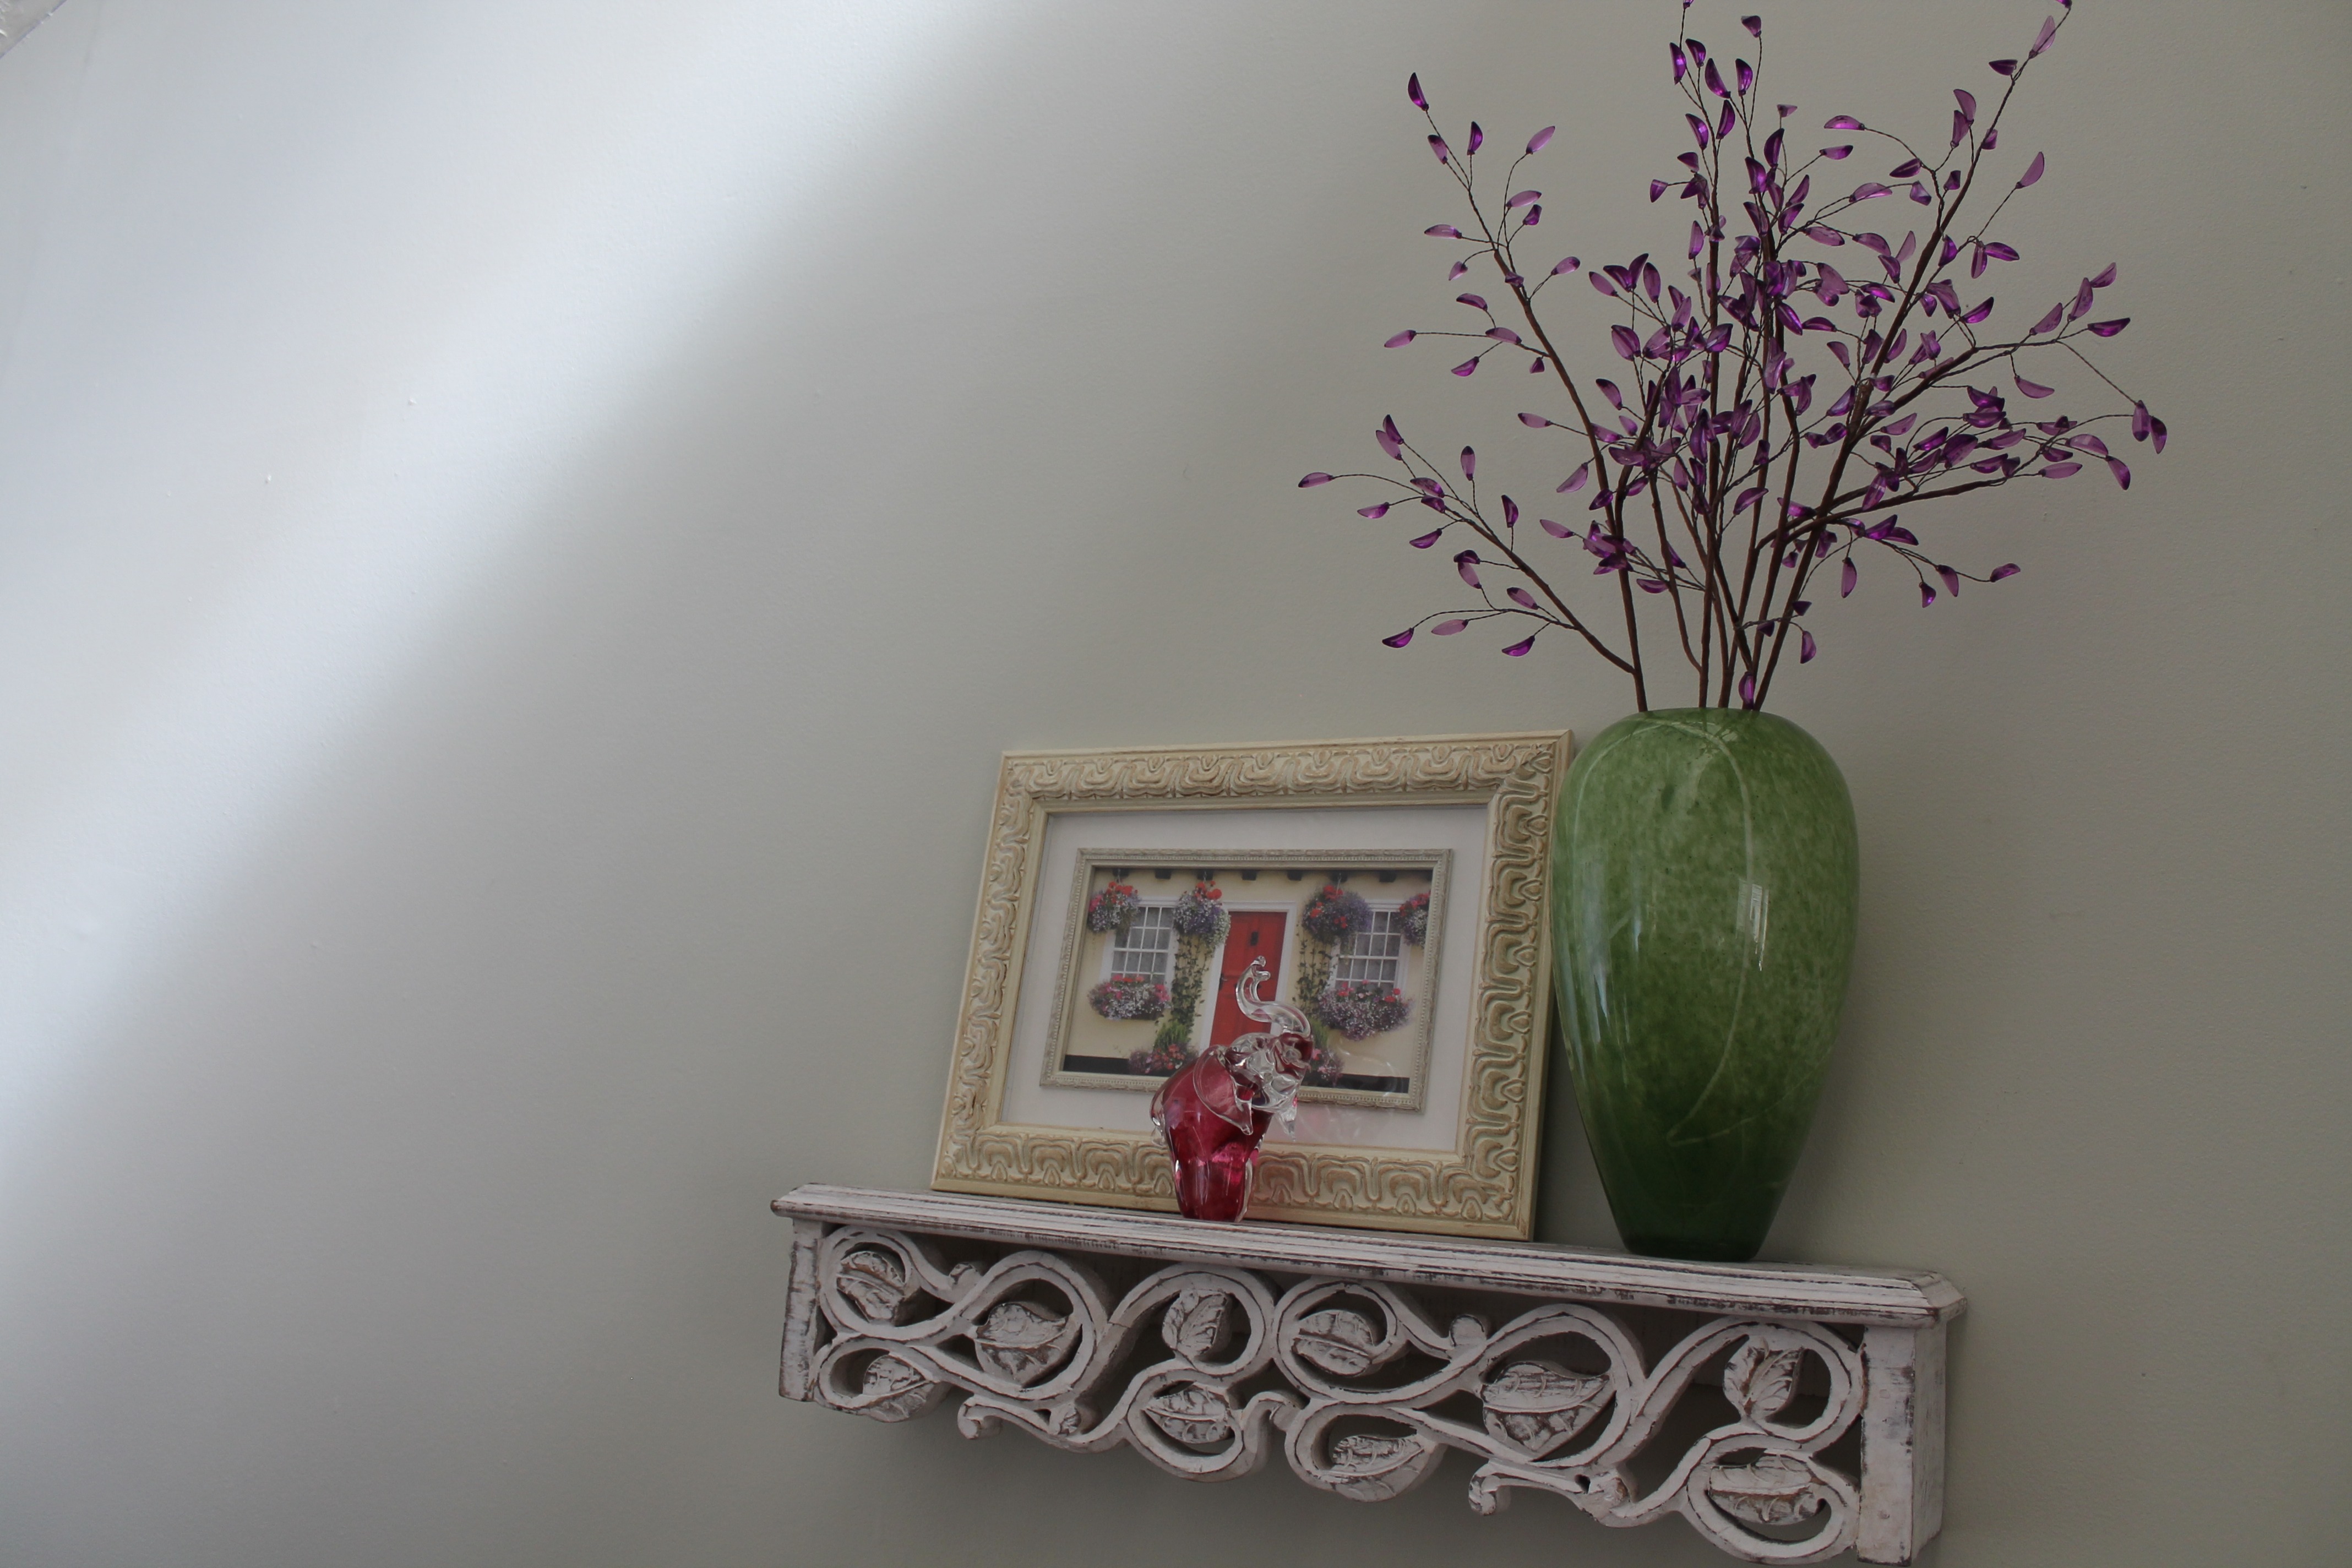
creative, sunlight, vase, shelf, lighting, artwork, flowers, art, broken glass, shape